Question: Please indicate a possible affordance area of the brush_with_toothbrush that can be used for holding
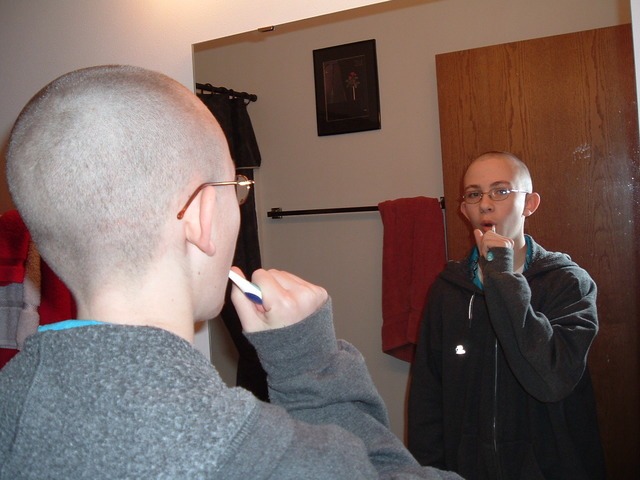
Answer: [225.417, 264.528, 272.476, 312.175]